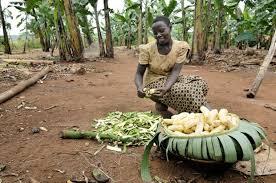
Mama mmoja ambaye anachonga ndizi, ameshikilia ndizi ya mwisho anachonga, na zingine ambazo anatilia kwenye karae iliyofunikwa na matawi, ya ndizi, ndizi hizi baada ya kuchongwa, hupikwa.